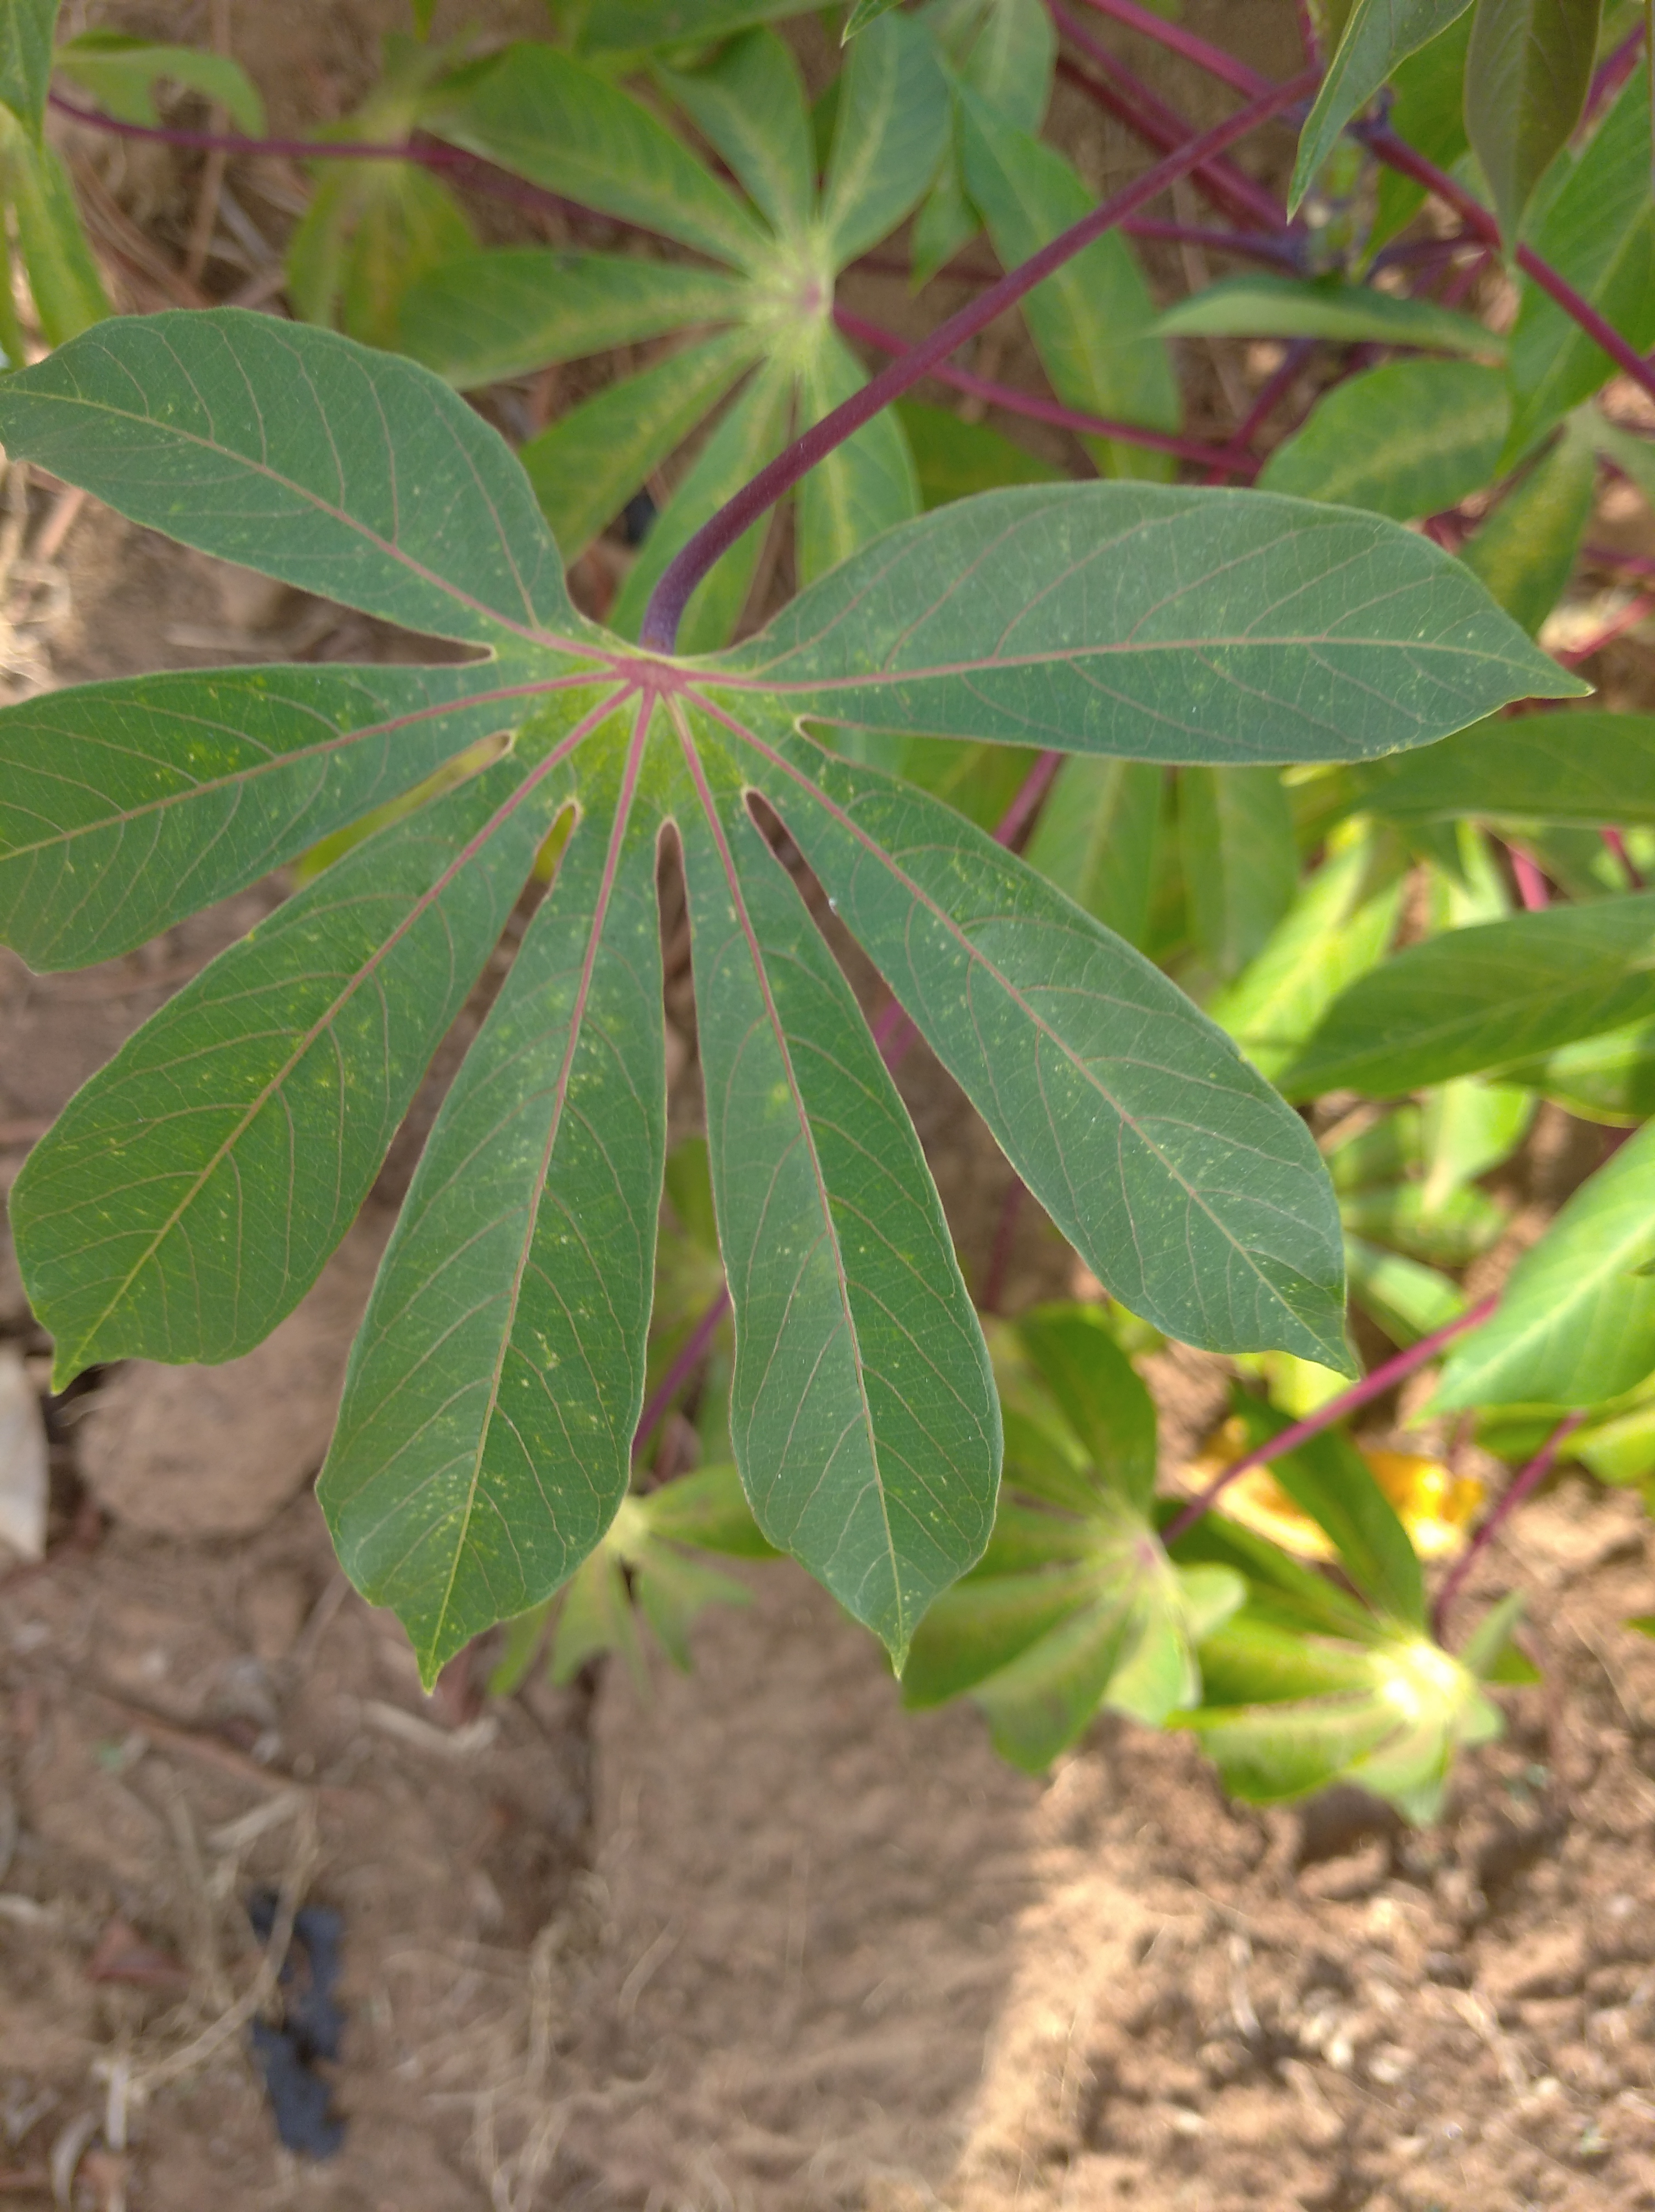
Label: healthy